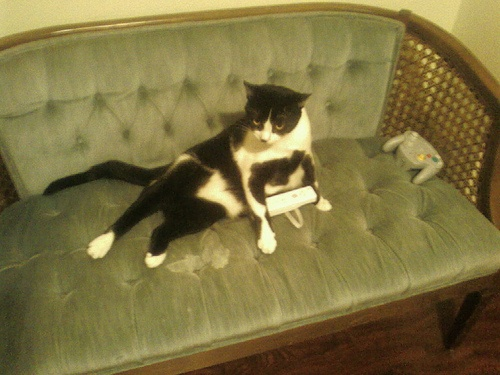
A cat lounging on the couch with a game remote control.
A black and white cat is shown lounging on a couch.
A cat rests on a couch near video game remotes controllers
A cat laying on a couch near a remote control.
A cat laying on a couch with a remote.